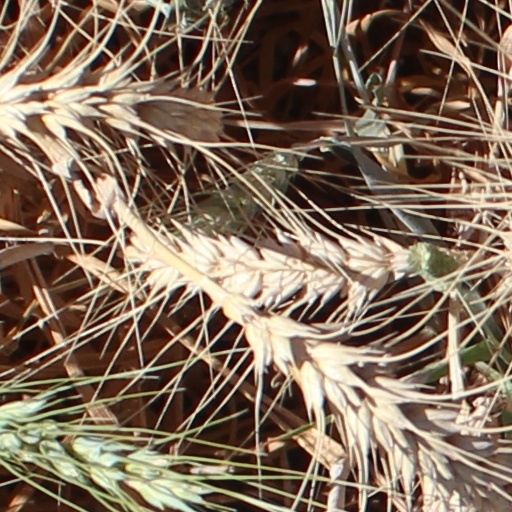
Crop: wheat